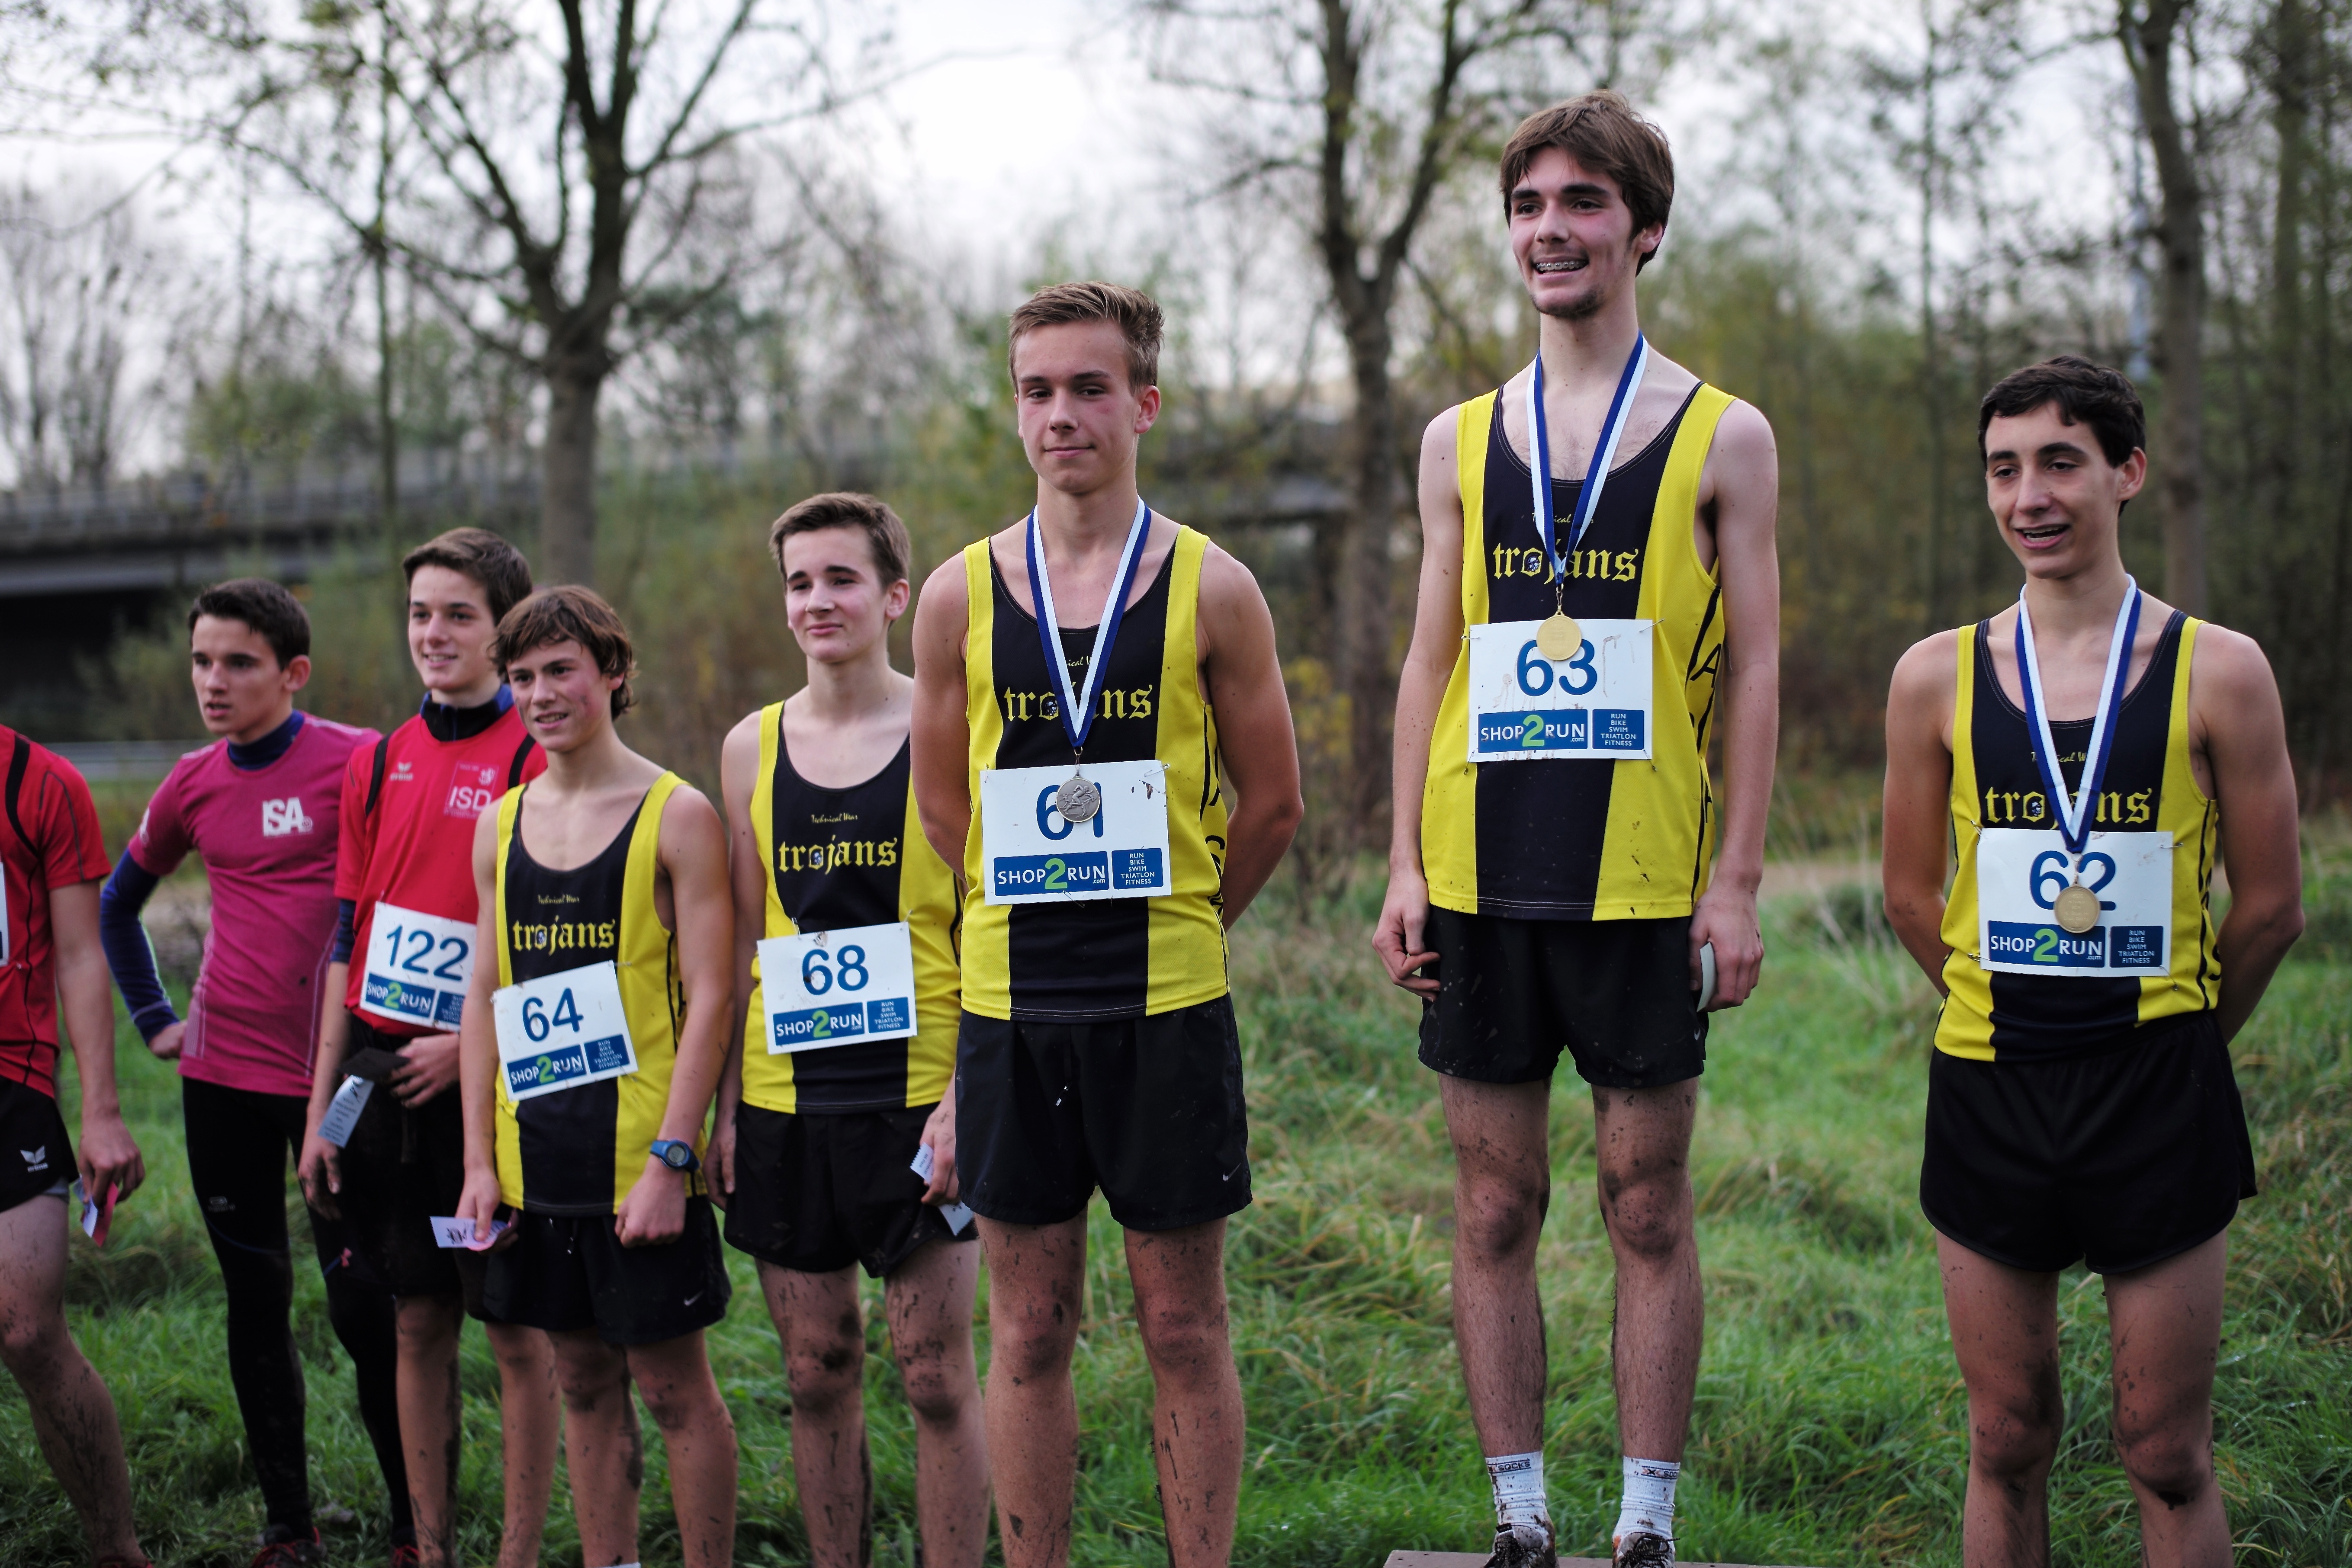
person, running, recreation, race, marathon, team, sports, endurance, athletics, sprint, physical exercise, outdoor recreation, human action, endurance sports, ultramarathon, duathlon, long distance running, cross country running, half marathon, middle distance running, 800 metres